Seimas Palace

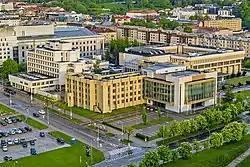
Campus of Lithuanian Seimas

Seimas Palace is the seat of the Seimas, the Lithuanian parliament. It is located in Lithuania's capital Vilnius.